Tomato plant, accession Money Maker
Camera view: tilt-top (135 deg); turntable rotation: 180 degrees
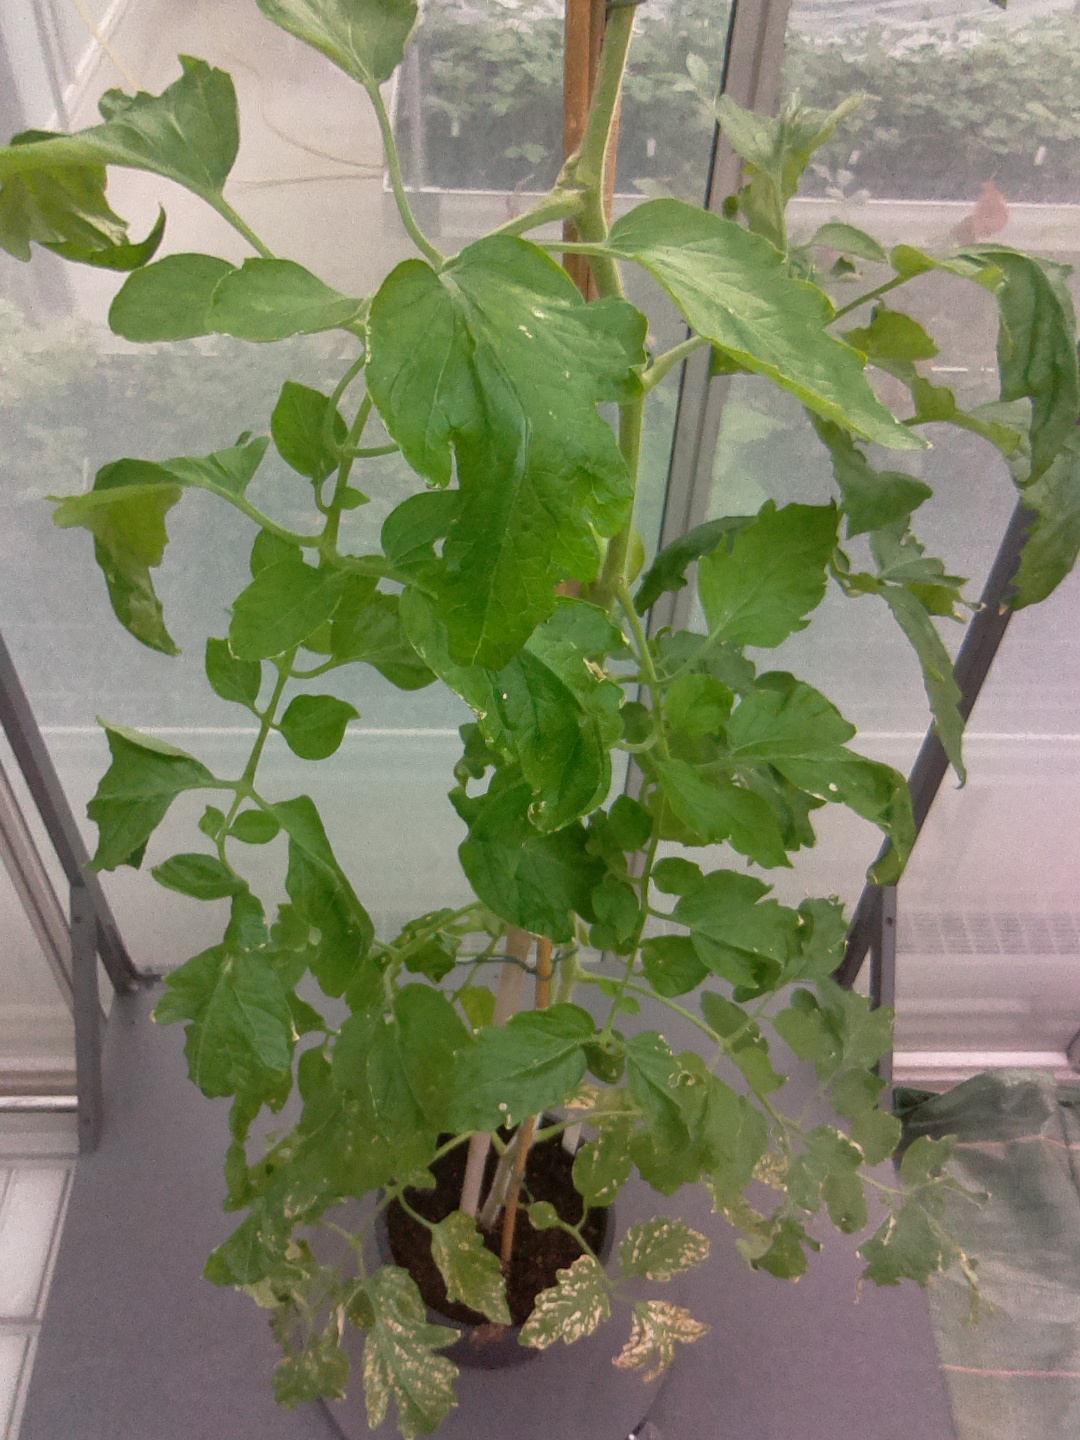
BBCH growth stage 73: 30%-40% of final fruit size